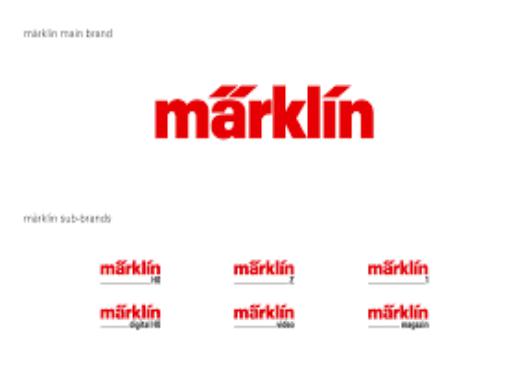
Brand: marklin
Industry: Leisure